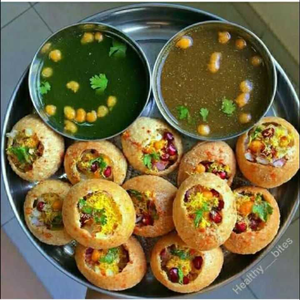
Dish: panipuri